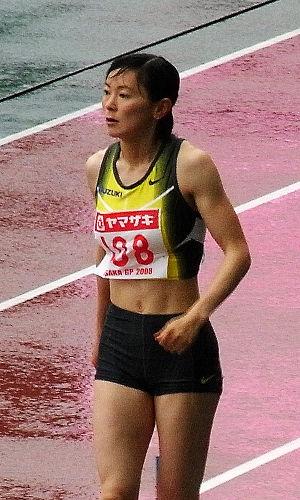
Kumiko Ikeda est une athlète japonaise spécialiste du saut en longueur et dans une moindre mesure du 100 mètres haies.